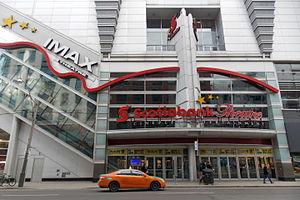
L'entrée des Cinémas Banque Scotia à Toronto.